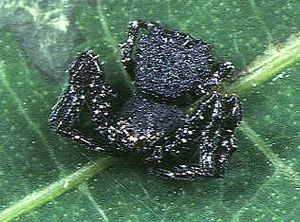
Phrynarachne est un genre d'araignées aranéomorphes de la famille des Thomisidae.